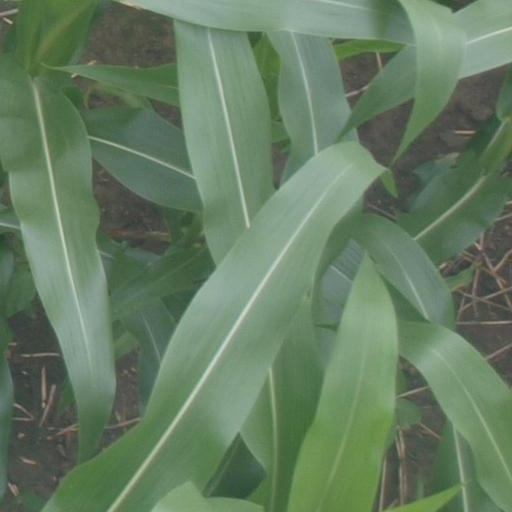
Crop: maize; corn